Tom Sawyer (2000 film)

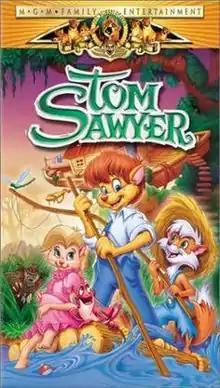
VHS cover

Tom Sawyer is a 2000 American animated musical adventure film directed by Paul Sabella and Phil Mendez. Released direct-to-video on April 4, 2000, the film was produced by MGM Animation. This is the only MGM Animation production not to be available exclusively through Warner Home Video worldwide and is also the final MGM Animation film before the studio's closure in 2002. It is an adaptation of Mark Twain's 1876 novel "The Adventures of Tom Sawyer", with a cast of anthropomorphic animals. Most of the characters' voices are generally performed by country music singers.